Prussian Army

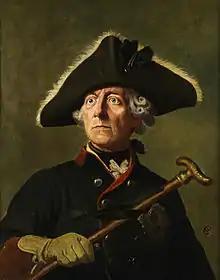
Frederick the Great, painting by Wilhelm Camphausen

Frederick William I was succeeded by his son, Frederick II (1740–86). Frederick immediately disbanded the expensive Potsdam Giants and used their funding to create seven new regiments and 10,000 troops. The new king also added sixteen battalions, five squadrons of hussars, and a squadron of life guards.